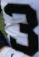
Number: 3